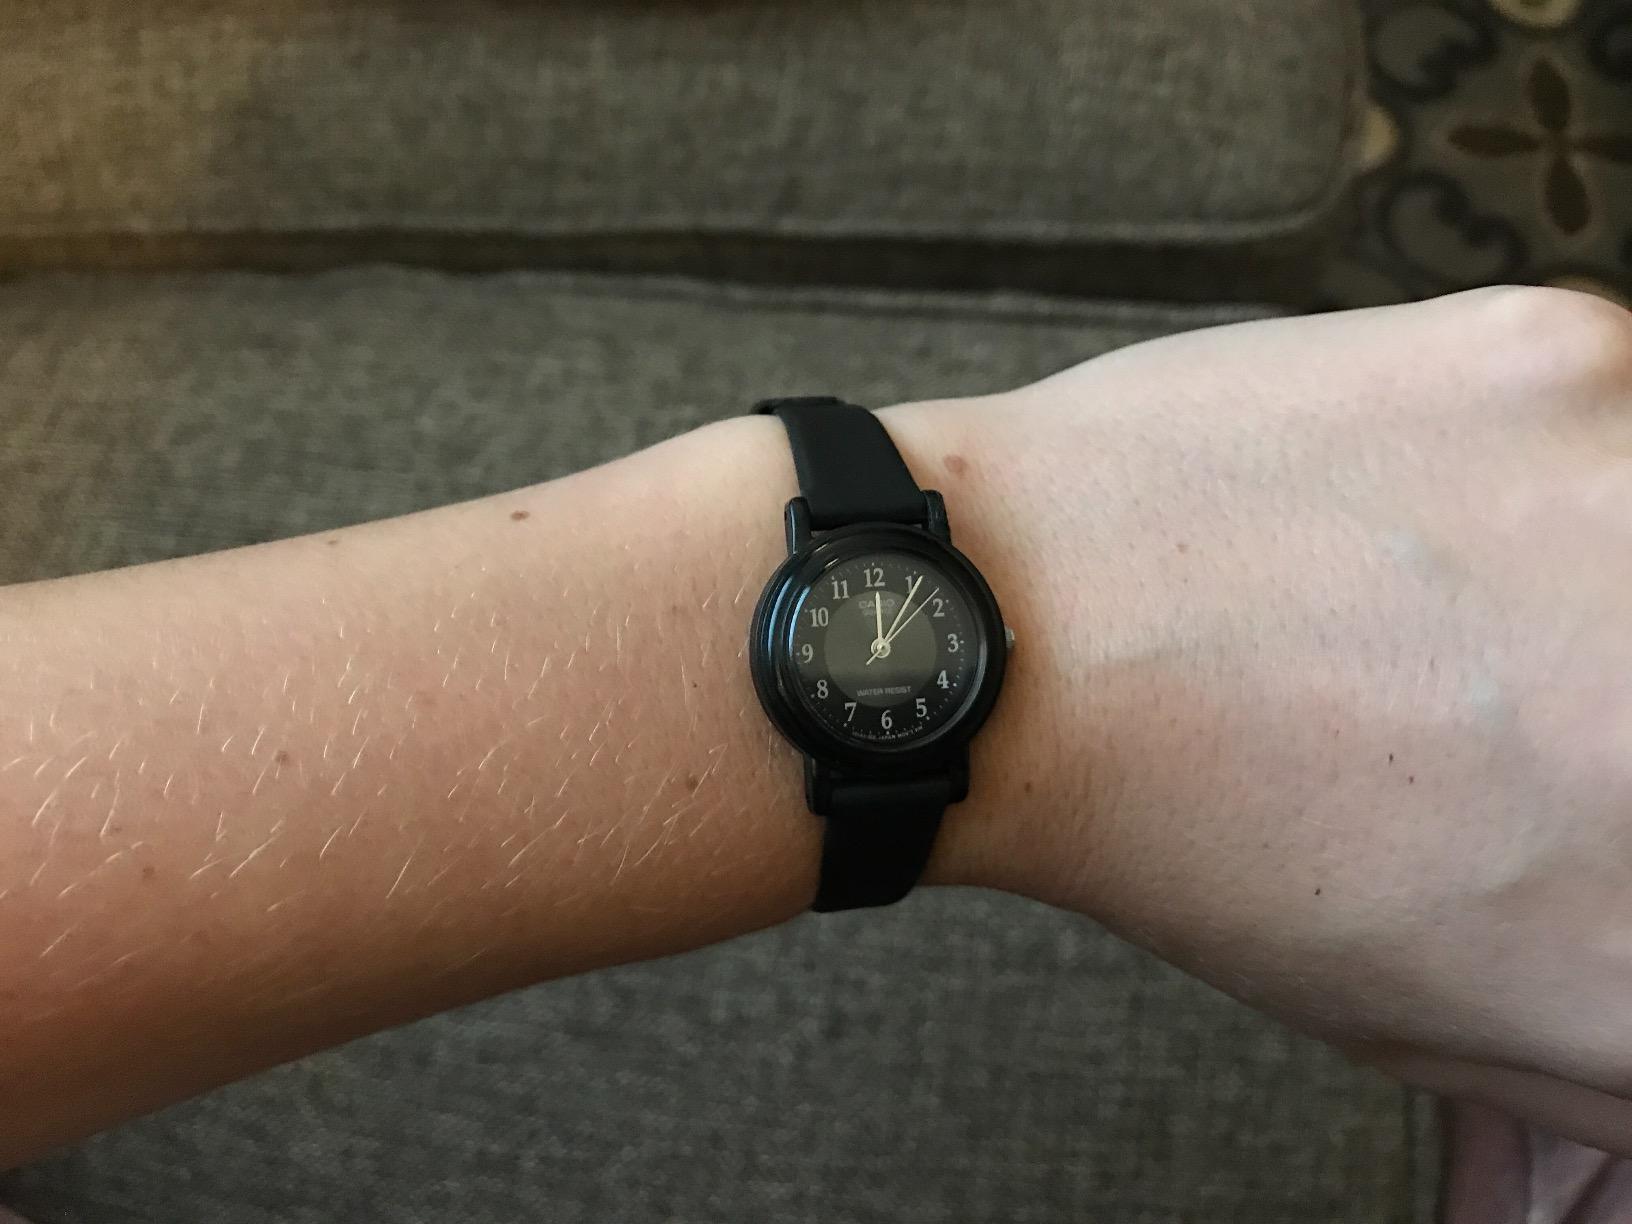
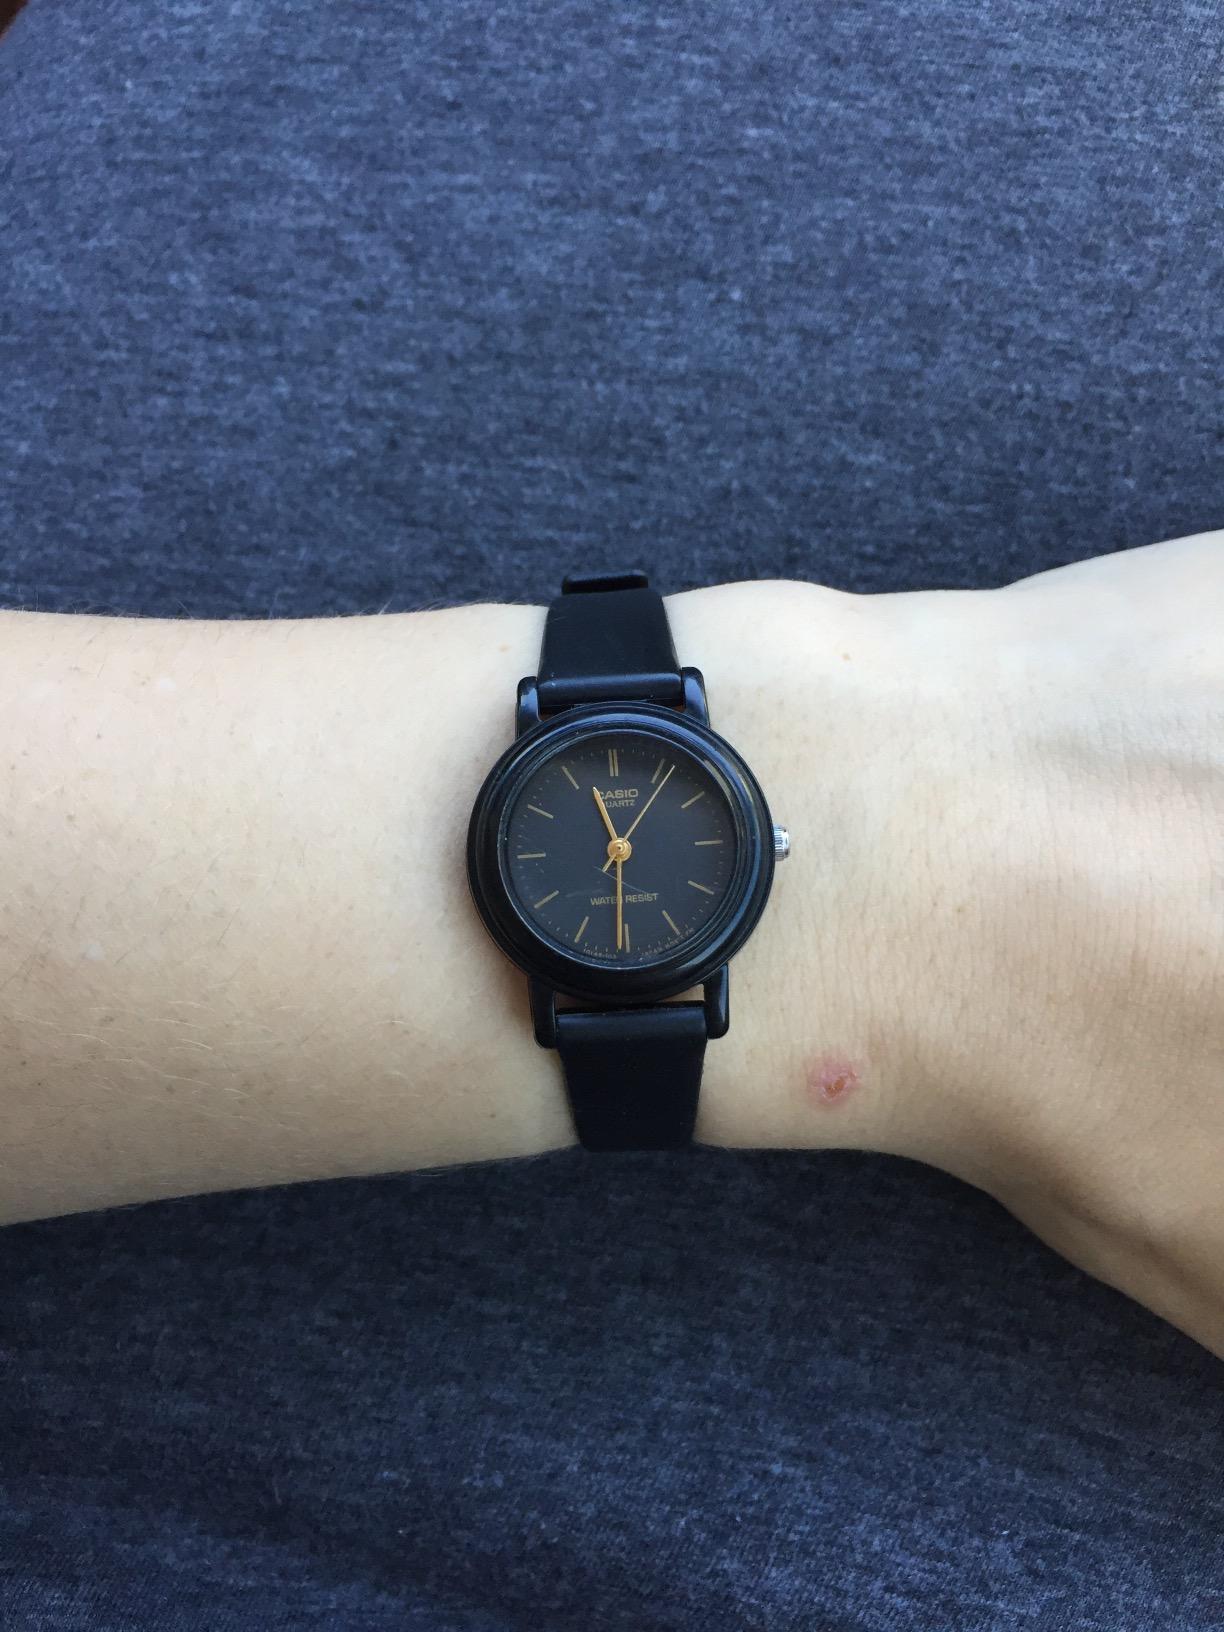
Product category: accessories_watch
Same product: no